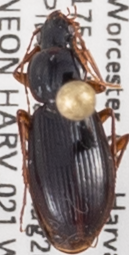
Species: Synuchus impunctatus
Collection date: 2021-08-18
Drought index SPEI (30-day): -1.28
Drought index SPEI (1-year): -0.03
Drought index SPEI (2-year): -0.8